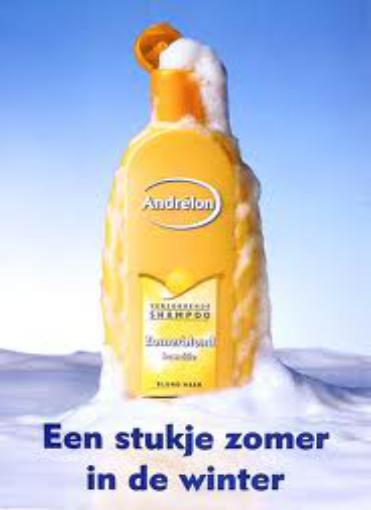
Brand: Andrelon
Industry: Necessities